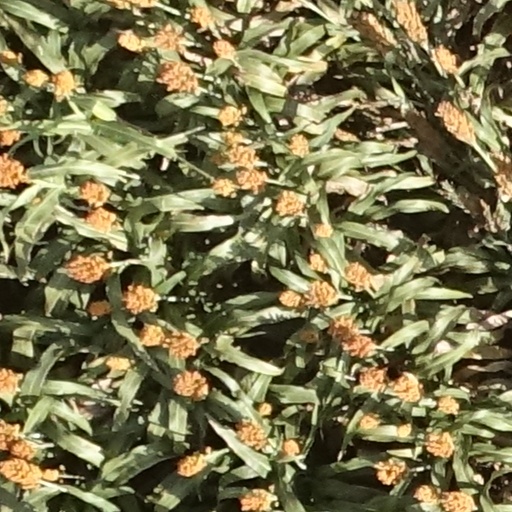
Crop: sorghum